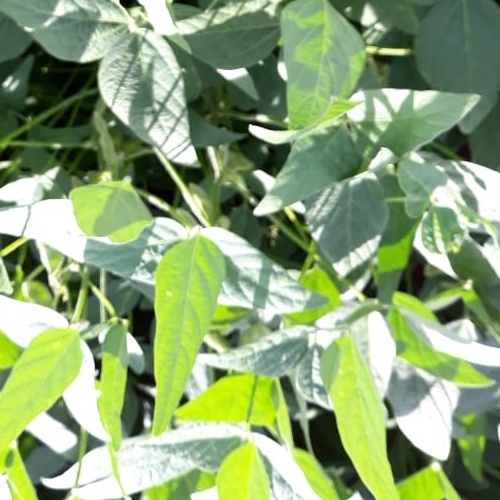
Label: Healthy